The Legend of Beaver Dam

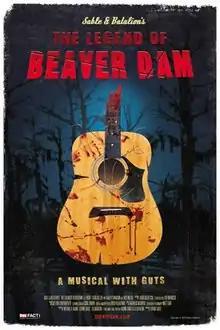
Film poster

The Legend of Beaver Dam is a Canadian musical comedy horror short film, directed by Jerome Sable and released in 2010. The film stars L. J. Benet as Danny Zigwitz, a nerdy young boy at summer camp who is called on to save his friends when the camp counsellor's (Seán Cullen) campfire song about a monster named Stumpy Sam awakens the eponymous bloodthirsty beast (Rick Miller).